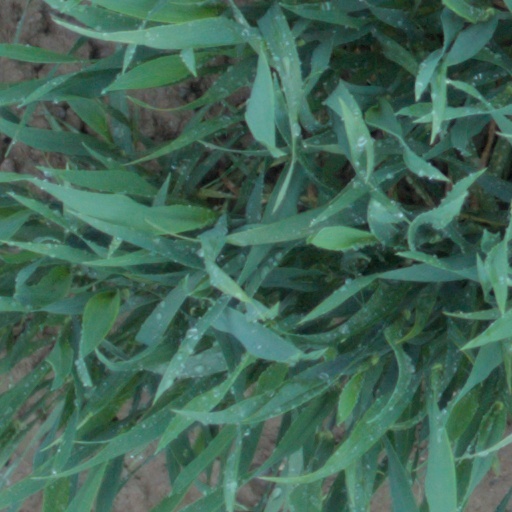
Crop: wheat